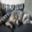
Label: cat